Samsung Telecommunications

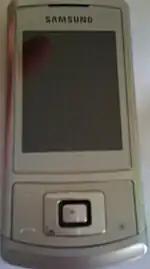
Samsung mobile S3500 cellphone. One of the phones which use the new model numbering system.

Samsung introduced its first mobile phone to India in 2004. In 2008, Samsung Electronics' Telecommunication Business declared its new business strategy focusing on consumer and marketing. Samsung mobile phones are divided into 6 major categories – Style, Infotainment, Multimedia, Connected, Essential and Business.